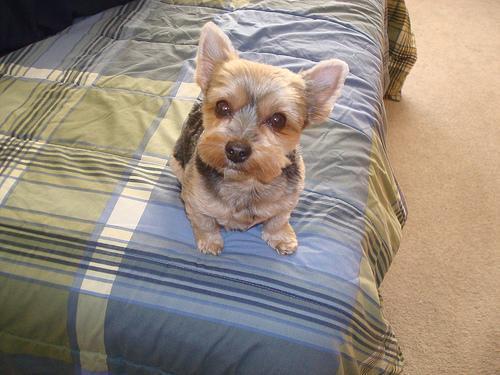
yorkshire terrier